Glendale Historic District (Glendale, Ohio)

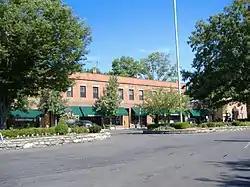

The Glendale Historic District encompasses the historic core of Glendale, Ohio. Developed in 1851, Glendale is one of the earliest known examples of a planned residential village subdivision, its layout made using principles developed for rural cemeteries popular at the time. The district features shaded winding residential lanes, and a large assemblage of well-preserved period buildings. The district was designated a National Historic Landmark in 1977.